Oklahoma State Highway 49

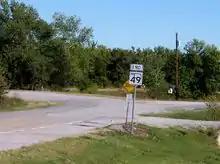
A sign reading "END" above the SH-49 shield. The sign stands next to a road which sharply changes from a well-kept, striped highway to a lower-grade unstriped road at the same place as the sign.

SH-49 continues through the eastern part of the refuge. It serves as the primary access to Mount Scott, with an access road connecting the highway to the mountain's summit. SH-49 then passes between Elmer Thomas Lake and Lake Lawtonka before exiting the refuge. At this entrance to the park, there is an "end SH-49" assembly posted on westbound SH-49. This is an error, as SH-49 exits the other side of the park, and ODOT does not list two different SH-49s.